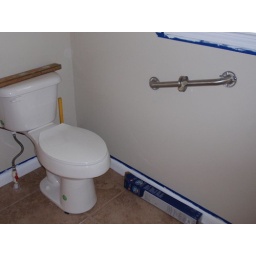
Alyssa's group finished painting the bathroom and installed a handicapped-accessible bar near the toilet to help an elderly woman